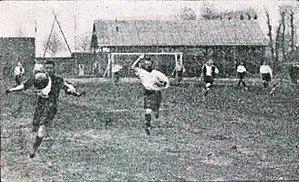
Finale championnat de France de football 1904 le 17 avril 1904
L'United Sports Club, abrégé en United SC, est un club de football français fondé en 1894, disparu en 1909 et situé à Paris.
Le Championnat de France de football USFSA 1904 met aux prises les champions régionaux de l'USFSA.